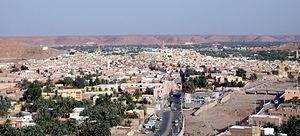
Vue panoramique de Ghardaïa (Tagherdayt) avec le lit sec du Wadi Mzab sur la droite
Cet article recense les sites inscrits sur la liste du patrimoine mondial par l'UNESCO situés en Afrique.
La 6ᵉ session du Comité du patrimoine mondial a eu lieu du 13 décembre 1982 au 17 décembre 1982 à Paris, en France.
Ghardaïa est une commune de la wilaya de Ghardaïa en Algérie, dont elle est le chef-lieu, située à 600 km au sud d'Alger, elle est la capitale de la vallée du Mzab.